Fire Station No. 6 (Atlanta)

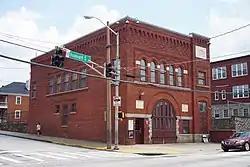
Fire Station No. 6 (2016)

Fire Station No. 6 is a historic fire station in Atlanta, Georgia, United States. Built in 1894 with designs by Bruce & Morgan, the building is the oldest freestanding fire station in the city. Located in the Sweet Auburn neighborhood, the building is a contributing property in the Martin Luther King Jr. National Historical Park.